Scampi

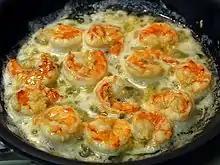
Scampi served

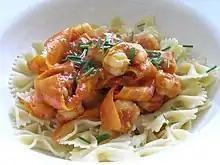
Scampi in picante tomato sauce

Scampi is a crustacean-based seafood dish, especially featuring langoustine (the Italian name of which gives the dish its name), as well as shrimp or prawns, varying regionally in preparation. The term "scampi" is also used as a style of preparation (of, characteristically, shellfish such as langoustines or shrimp sauteed in olive oil, garlic, and white wine, and garnished with Parmesan cheese and lemon juice).